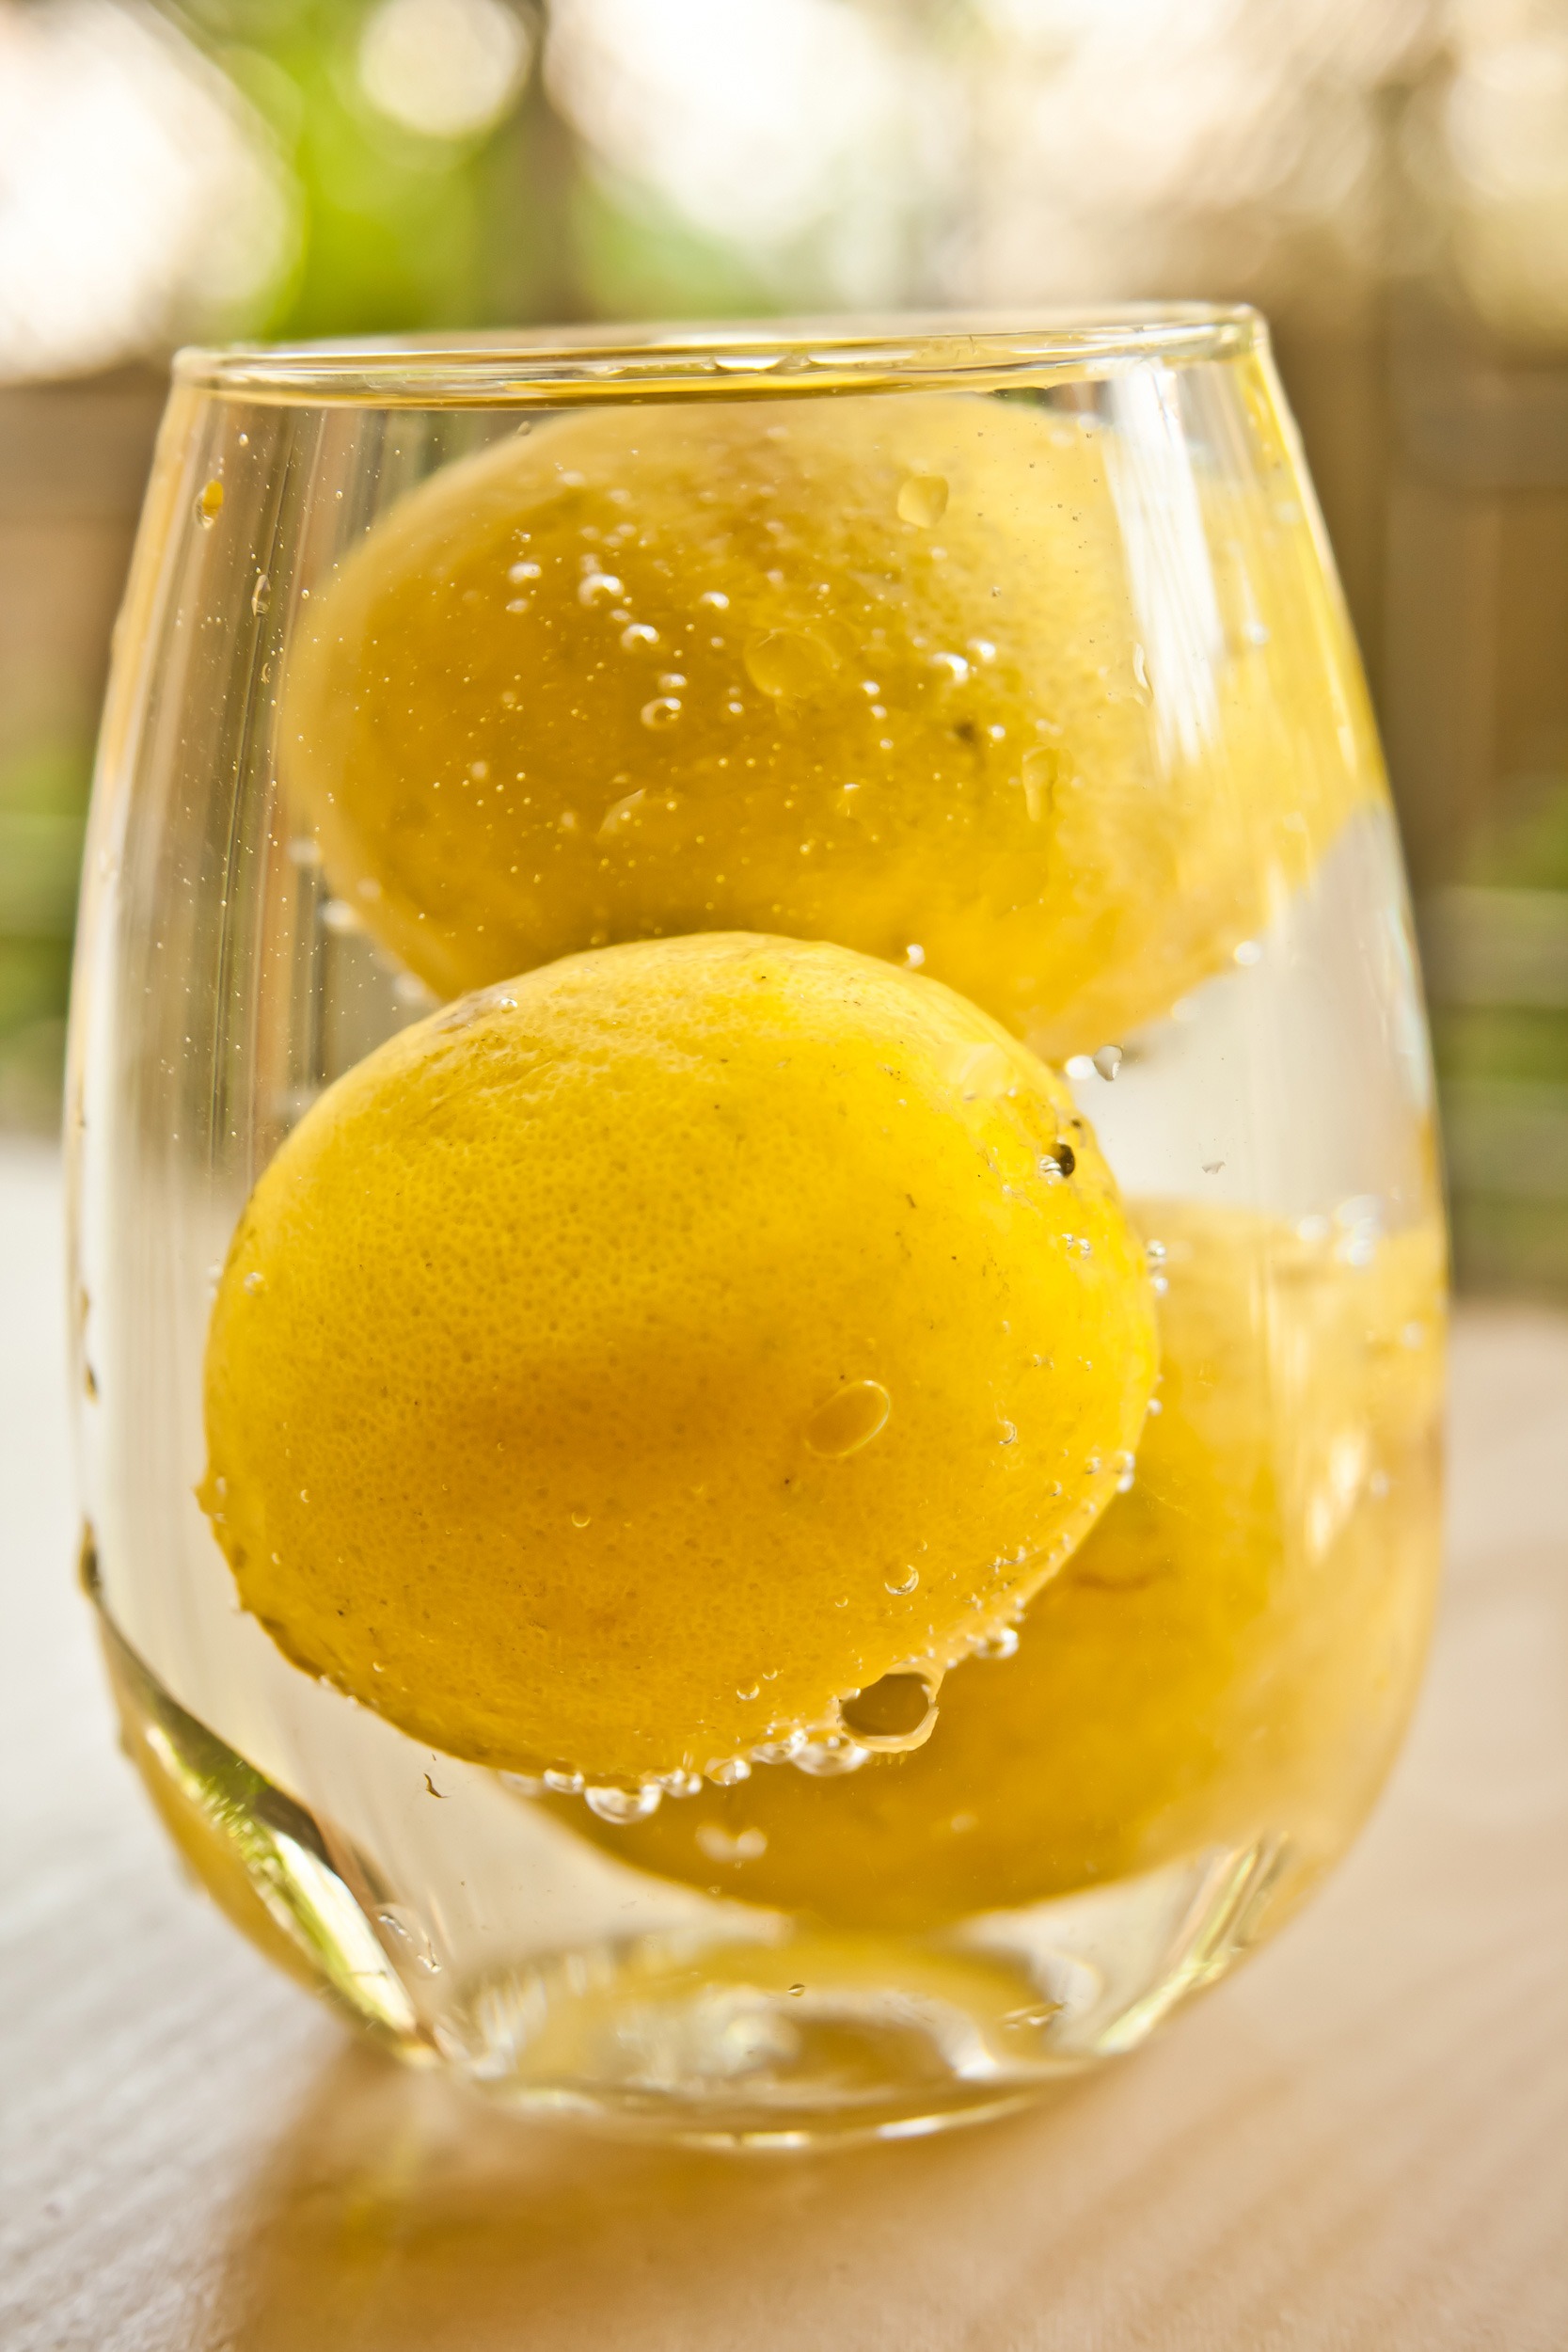
water, plant, fruit, glass, food, produce, fresh, lemonade, drink, yellow, healthy, health, lemon, juice, fruits, vegetarian, liqueur, organic, citrus, lemons, flowering plant, land plant, meyer lemon, yuzu